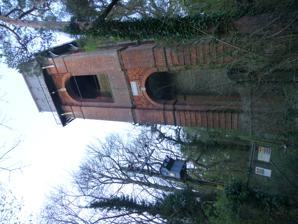
Building: Adisham Water Tower
Country: United Kingdom
Year built: 1903
Water tower in Adisham, Kent, UK Adisham Water Tower, viewed from Woodlands Road Adisham Water Tower is a Grade II listed building located in the parish of Adisham , Kent. The structure was built in 1903 in an Edwardian Italianate Revival style for the Margate Corporation District Waterworks. It is a rectangular tower built in red brick and terracotta with a water tank made of iron. A range of architectural features are described in its site listing and include “pilasters with banded rustication, open arcading with round arches with stone keystones and terracotta decoration above with stone panel bearing date and name of waterworks. One arch to shorter sides, three to longer. Moulded stringcourse between stages. Upper stage is similar but without the rustication and has deep eaves cornice on brackets supporting walkway (with decorative iron railings) around panelled iron tank." The iron water tank is inscribed “Erected by Newton Chambers and Co , Thorncliffe Ironworks Sheffield 1903." Literary heritage The Water Tower is featured by writer and naturalist Jocelyn Brooke (1908–1966) as a recurring figure in his series of semi-autobiographical novels known as The Orchid Trilogy . It is one of several landmarks that form part of Brooke's mythical portrayal of his relationship with the landscapes of East Kent, which extends from childhood experiences in the early twentieth century to later life after World War II . In The Orchid Trilogy 's second book, A Mine of Serpents (first published in 1949), Brooke recounts childhood walks to the Water Tower from the nearby village of Bishopsbourne , "up a chalky lane which wound away over Barham Downs." The Water Tower would disappear from view and reappear several times during the journey; a characteristic of the landmark that Brooke signals throughout the novel: "It had, in fact, an extraordinary capacity for thus suddenly disappearing and reappearing; from miles away, on the other side of the valley, it could be seen, at one moment, shining out clearly above the woodland; and a few seconds later, it would have entirely vanished, masked suddenly by an intervening tree, or by some higher reach of Barham Downs." — Jocelyn Brooke, The Orchid Trilogy, page 159–160 (King Penguin edition, 1981) In the same book, Brooke describes the Water Tower's early appearance in detail: "It was an extraordinary structure: not ‘functional’ at all, as one might have expected, but built with the solidity, the pretentious respectability, of a stockbroker’s villa in Surrey. (Even the group of pine-trees which surrounded it gave an added touch of sub-urbanity; the rest of the wood was mainly oak and hazel.) Four columns of brick-work, converging at their summits, formed four corresponding arches: the tower had the look of an arcade or a viaduct folded in upon itself to form a quadrilateral. The brick-work was solid and expensive-looking, and one expected to see at its base, instead of the jungle of nettles and willow-herb, neat beds of lobelias and calceolarias. But above the four conjoined arches, the suburban impression ended abruptly; for, instead of a red roof and gables, the tower bore upon its summit the vast, rectangular tank, painted white, and bearing the inscription: MARGATE CORPORATION DISTRICT WATERWORKS 1903" — Jocelyn Brooke, The Orchid Trilogy, page 160–161 (King Penguin edition, 1981) Throughout A Mine of Serpents , Brooke recalls a series of memories and impressions of the Water Tower from different stages of his life and varying vantage points, which take on metaphorical significance. As a child, Brooke's affection for the structure was "tempered by a certain awe, a sense of some unknown potency residing within that august form," which he compares to his feelings for his father. Brooke also remembers the sight of 'miners' who "clambered up the zig-zag iron ladder" and "clung like monkeys to the railing round the tank; some had mounted to the gallery itself." In adulthood, Brooke describes seeing the Water Tower above distant woods from Three Barrows Down near Woolage Village : "Remote, mysterious, it flashed its sudden signal across the sunburned fields: but the message was one which I had never been, perhaps never should be, able to decode...". After World War II, when the tower's tank had been painted black, Brooke recalls the view from Barham Downs: "the paint was beginning to wear off, and hadn't been renewed: the tank showed dimly above the wood, a smudge of whitish grey – a burnt-out firework...". In the final passage of A Mine of Serpents , the reader is left with a view of The Watertower from Bekesbourne train station: "I looked across at the line of woods on the horizon, and gave a sudden start of surprised recognition: there, protruding naked from the dark mass of trees, gleaming with a tarnished whiteness against the grey sky, was the watertower. I had scarcely ever seen it, before, from this aspect: I was on the 'wrong' side of it, beyond the frontier-line of the woods. Over there, on the other side, was familiar country; mute, non-committal, the tower stood between two worlds, guarding the frontier: its white cap poised, like a silent, hovering bird, between the future and the past." — Jocelyn Brooke, The Orchid Trilogy, page 303 (King Penguin edition, 1981) Surrounding landscape Adisham Water Tower is situated next to Woodlands Road, part of Route 16 of the Sustrans National Cycle Network . The structure itself and the section of Woodlands Road it stands on are part of the Woodlands Park (Adisham) Conservation Area (designated 28 March 1995). Adjacent to the Water Tower are two ancient woodlands, Oxenden Shaw and Woodlands Wood, with the latter forming part of the Kent Downs Area of Outstanding Natural Beauty . Management There has been controversy in recent years over the management and appearance of the Water Tower and its surrounding woodland. Local residents in Adisham have voiced concerns about the subdivision and sale of the adjacent land at Oxenden Shaw and Woodlands Wood by woodlands.co.uk. An action group, Watch Over Adisham's Woods, has drawn attention to the subsequent installation of tall electrified fencing, security lights, new woodland buildings, roadways, postboxes and CCTV cameras which, in their view, have a negative impact on the cultural heritage of the Water Tower and the character of its surrounding landscape. These issues remain unresolved. References